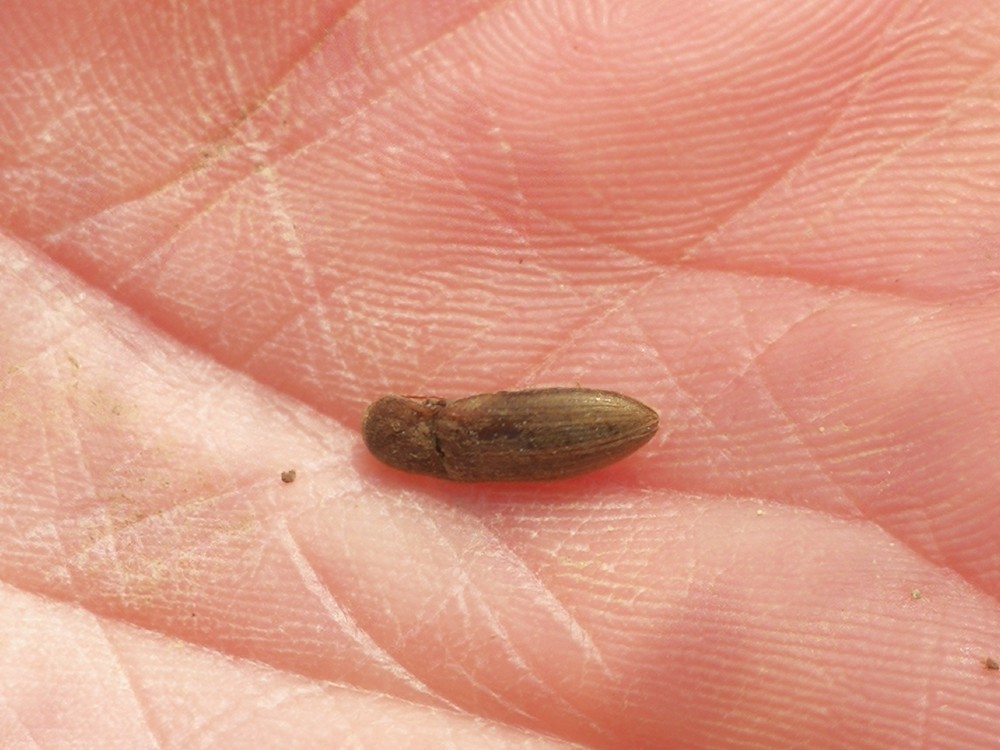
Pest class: clickbeetles_wireworms